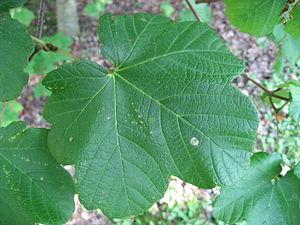
Acer obtusatum est une espèce végétale de la famille des Aceraceae. Cet érable est considéré par certains auteurs comme une sous-espèce d'Acer opalus.
L'érable à feuilles d'obier, érable d'Italie ou érable Duret ou ayard est un arbre de taille moyenne de la famille des Acéracées selon la classification classique, ou de la famille des Sapindacées selon la classification phylogénétique.